Rideau Hall

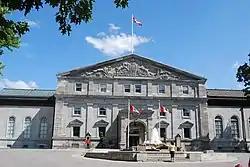
Main façade of Government House

Rideau Hall (officially Government House) is the official residence of the governor general of Canada, the representative of the monarch of Canada. Located in Ottawa, the capital of the country, on a estate at 1 Sussex Drive, the main building consists of approximately 175 rooms across , and 27 outbuildings around the grounds. Rideau Hall's site lies just outside the centre of Ottawa. It is one of two official vice-regal residences maintained by the federal Crown, the other being the Citadelle of Quebec. It is also used as the official residence of the monarch of Canada, when he is in Canada.